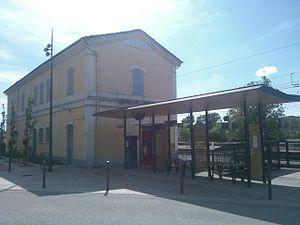
Vue de la gare de Sérézin (69)